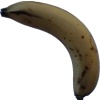
Label: banana